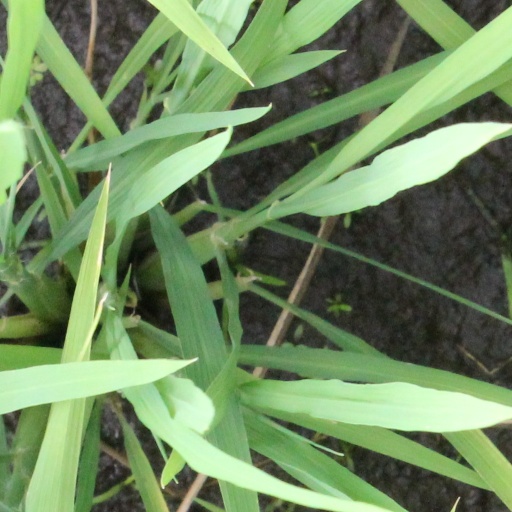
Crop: rice